Gustav Schreck

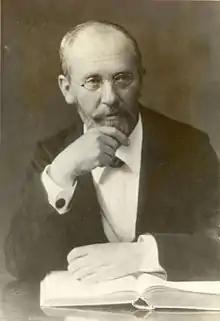
Gustav Schreck, c. 1900

Gustav Ernst Schreck (born 8 September 1849 in Zeulenroda; died 22 January 1918 in Leipzig) was a German music teacher, composer and choirmaster of St. Thomas School, Thomasschule zu Leipzig, in Leipzig from 1893 to 1918.